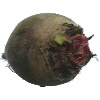
Label: Beetroot 1